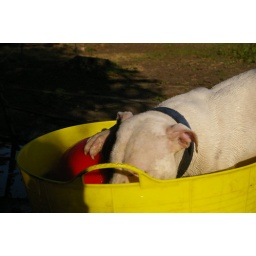
I put Bullseye's 'Boomer Ball' in a water tub for a jolly jape......:)